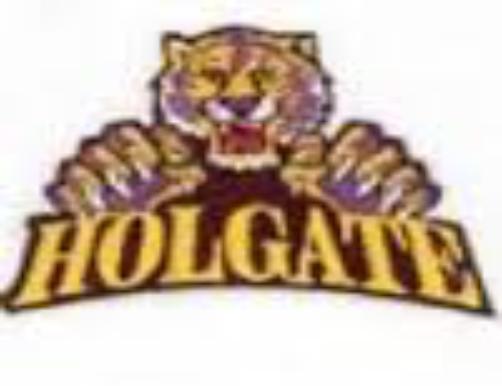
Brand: Holgate
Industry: Food